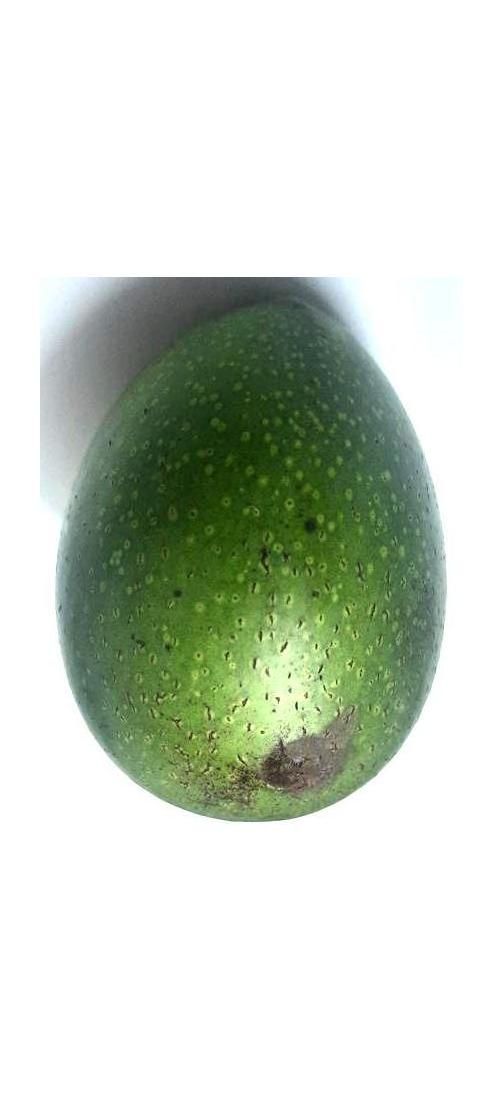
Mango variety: Ashshina Zhinuk